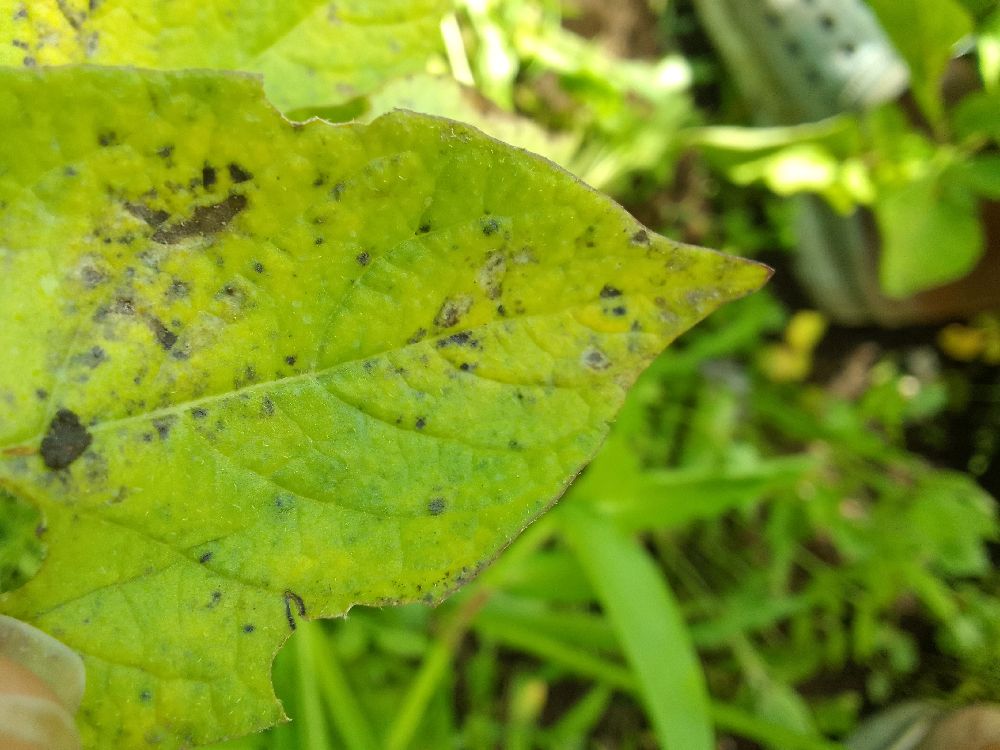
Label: Early blight